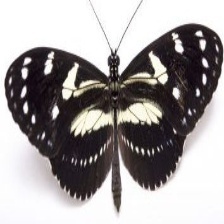
Species: ZEBRA LONG WING